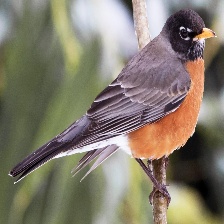
Species: AMERICAN ROBIN
Scientific name: TURDUS MIGRATORIUS
ImageNet parent category: robin